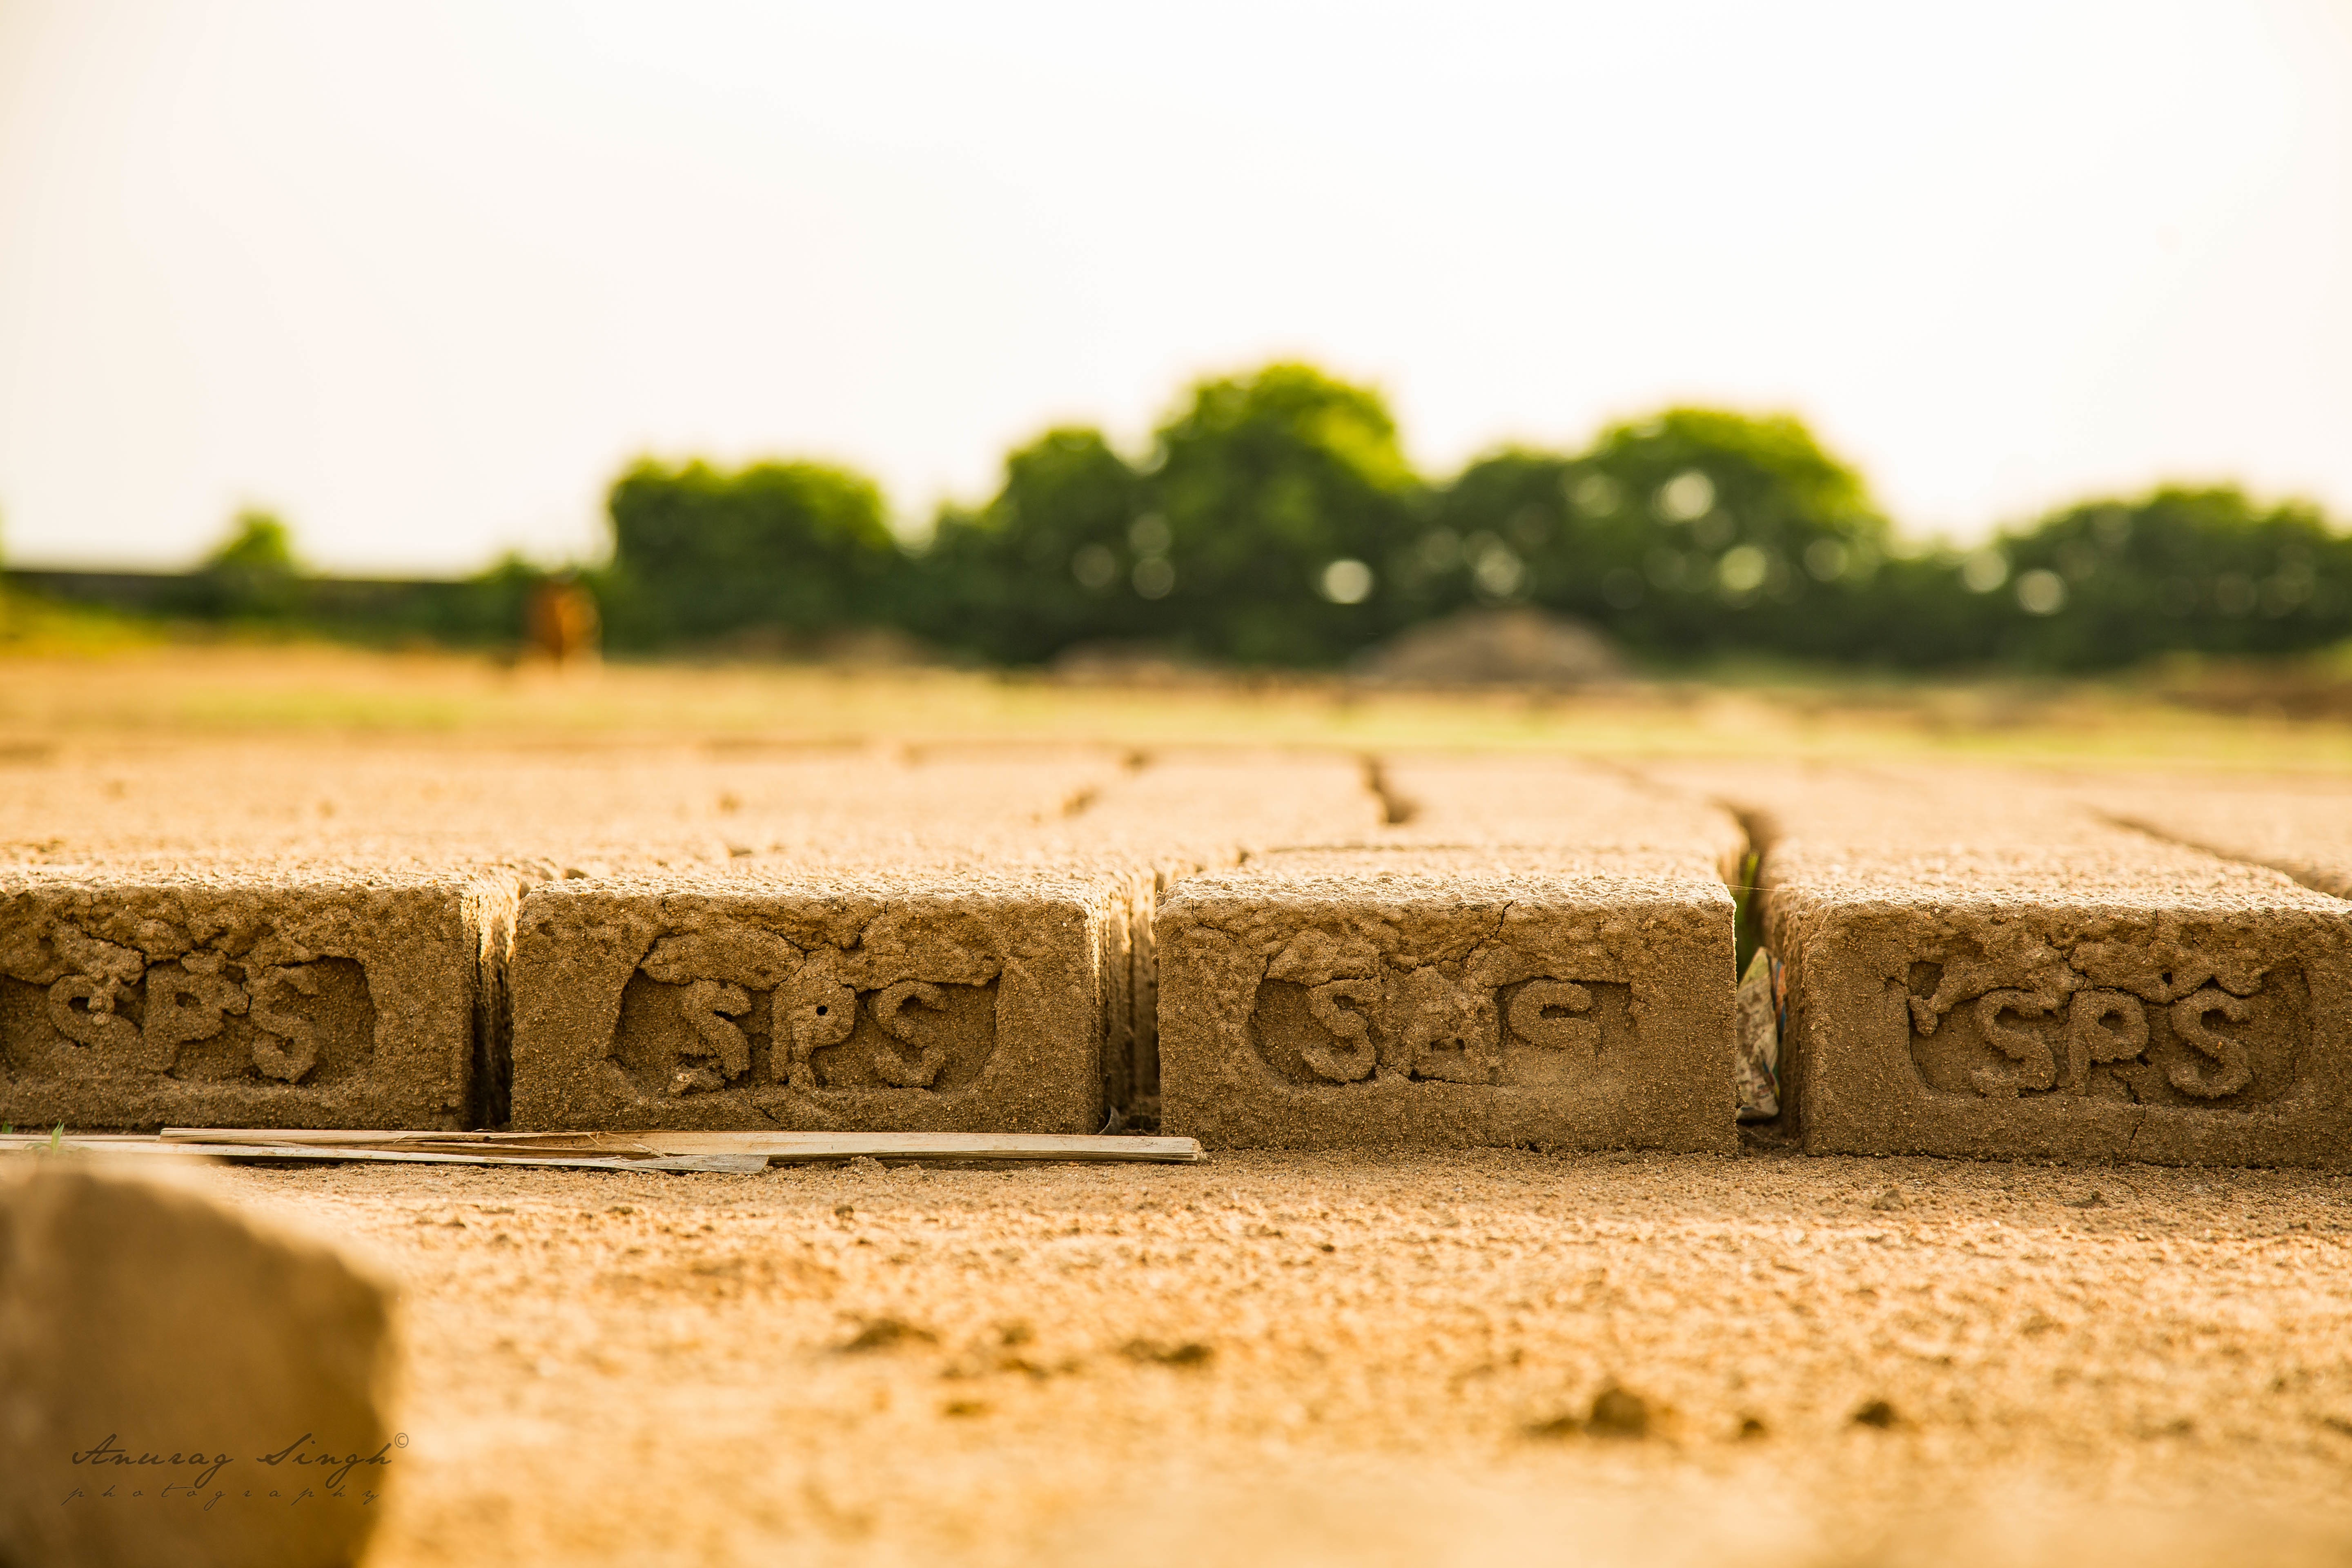
sand, wood, photography, number, wall, green, soil, material, close up, temple, shape, macro photography, ancient history